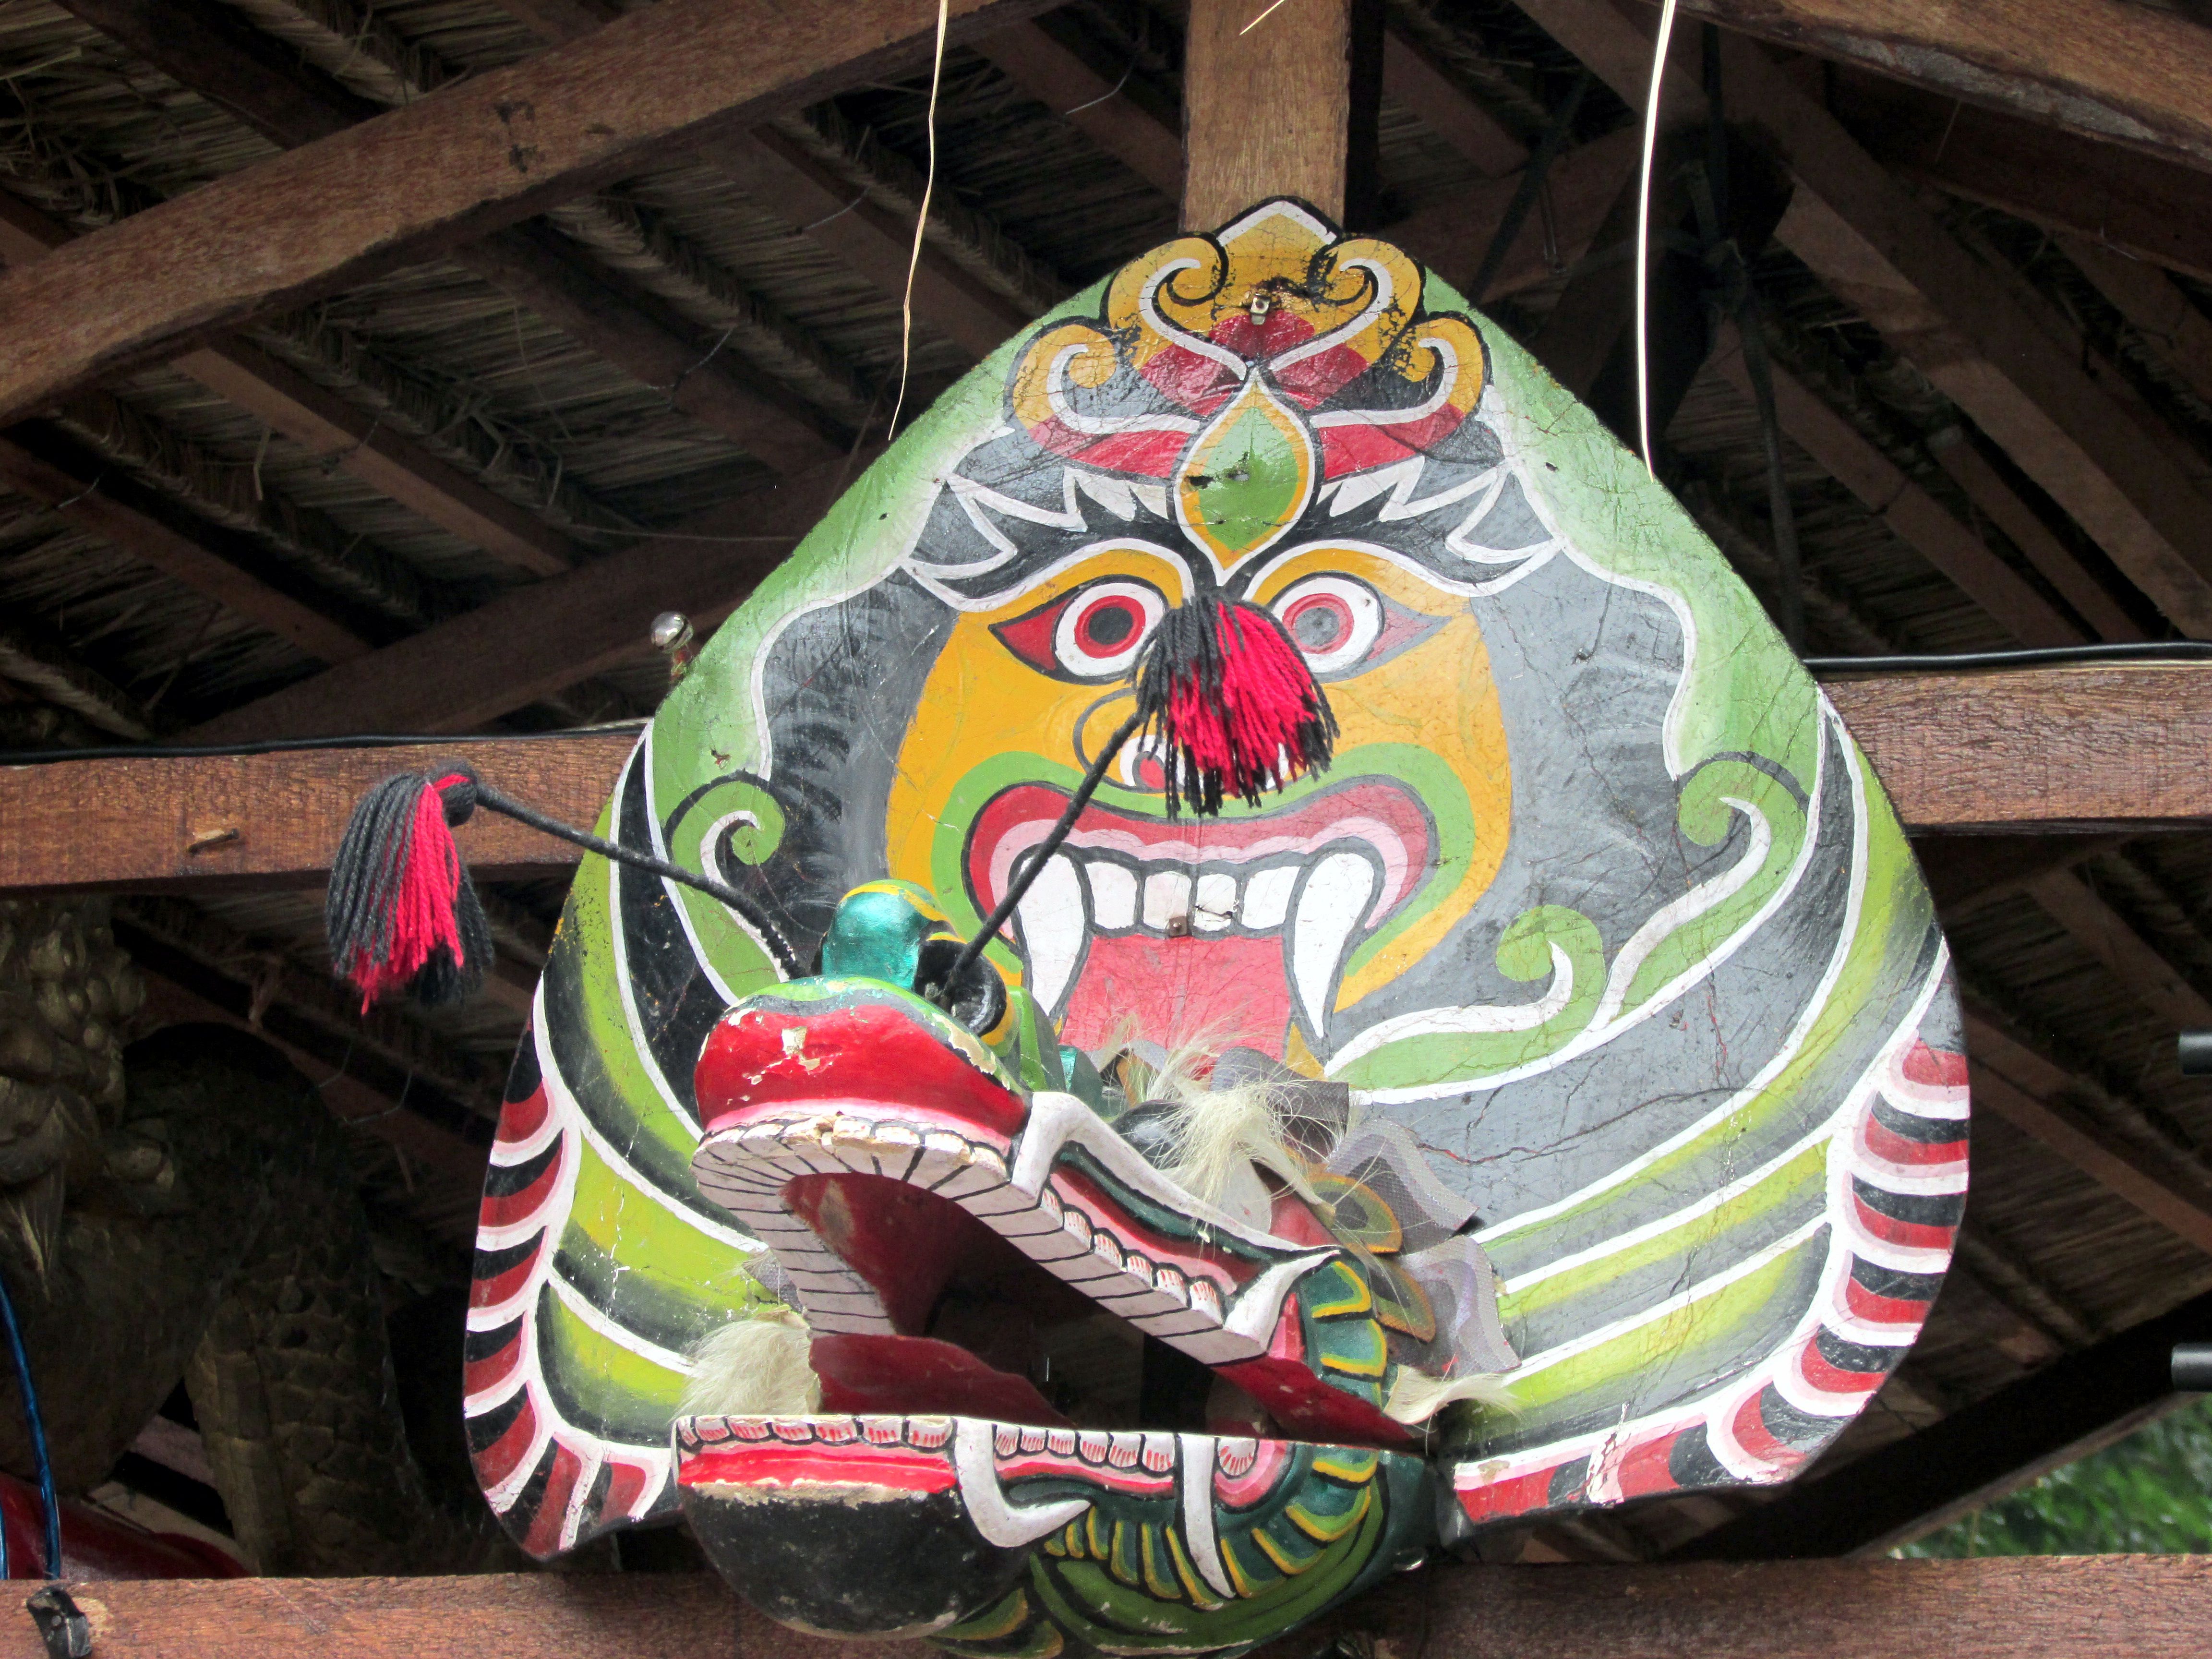
cultural parade, tradition